Kelvedon Hall

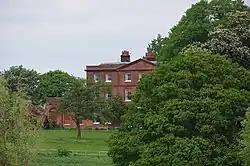
"The place is a dream of quiet well-bred tranquillity" - Chips Channon's diary entry for 30 April 1937, made just prior to his buying the house

Kelvedon Hall is a country house in the village of Kelvedon Hatch, near Brentwood, Essex, England. Originally the site of an important medieval manor, the current house was built in the mid-18th century by a family of Catholic landowners, the Wrights, who had bought the manor in 1538. The last of the Wrights to live at the house died in 1838 and it was then let, before being sold to a school. In 1937 the hall was bought by Henry “Chips” Channon, a wealthy Anglophile socialite. Kelvedon appears repeatedly in Channon's diaries, an intimate record of his social and political life from the 1920s to the 1950s. The hall remains the private home of the Channon family. It is a Grade I listed building.